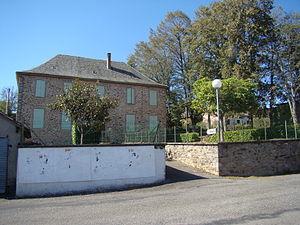
Mairie de Jouqueviel
Jouqueviel est une commune française située dans le département du Tarn en région Occitanie.